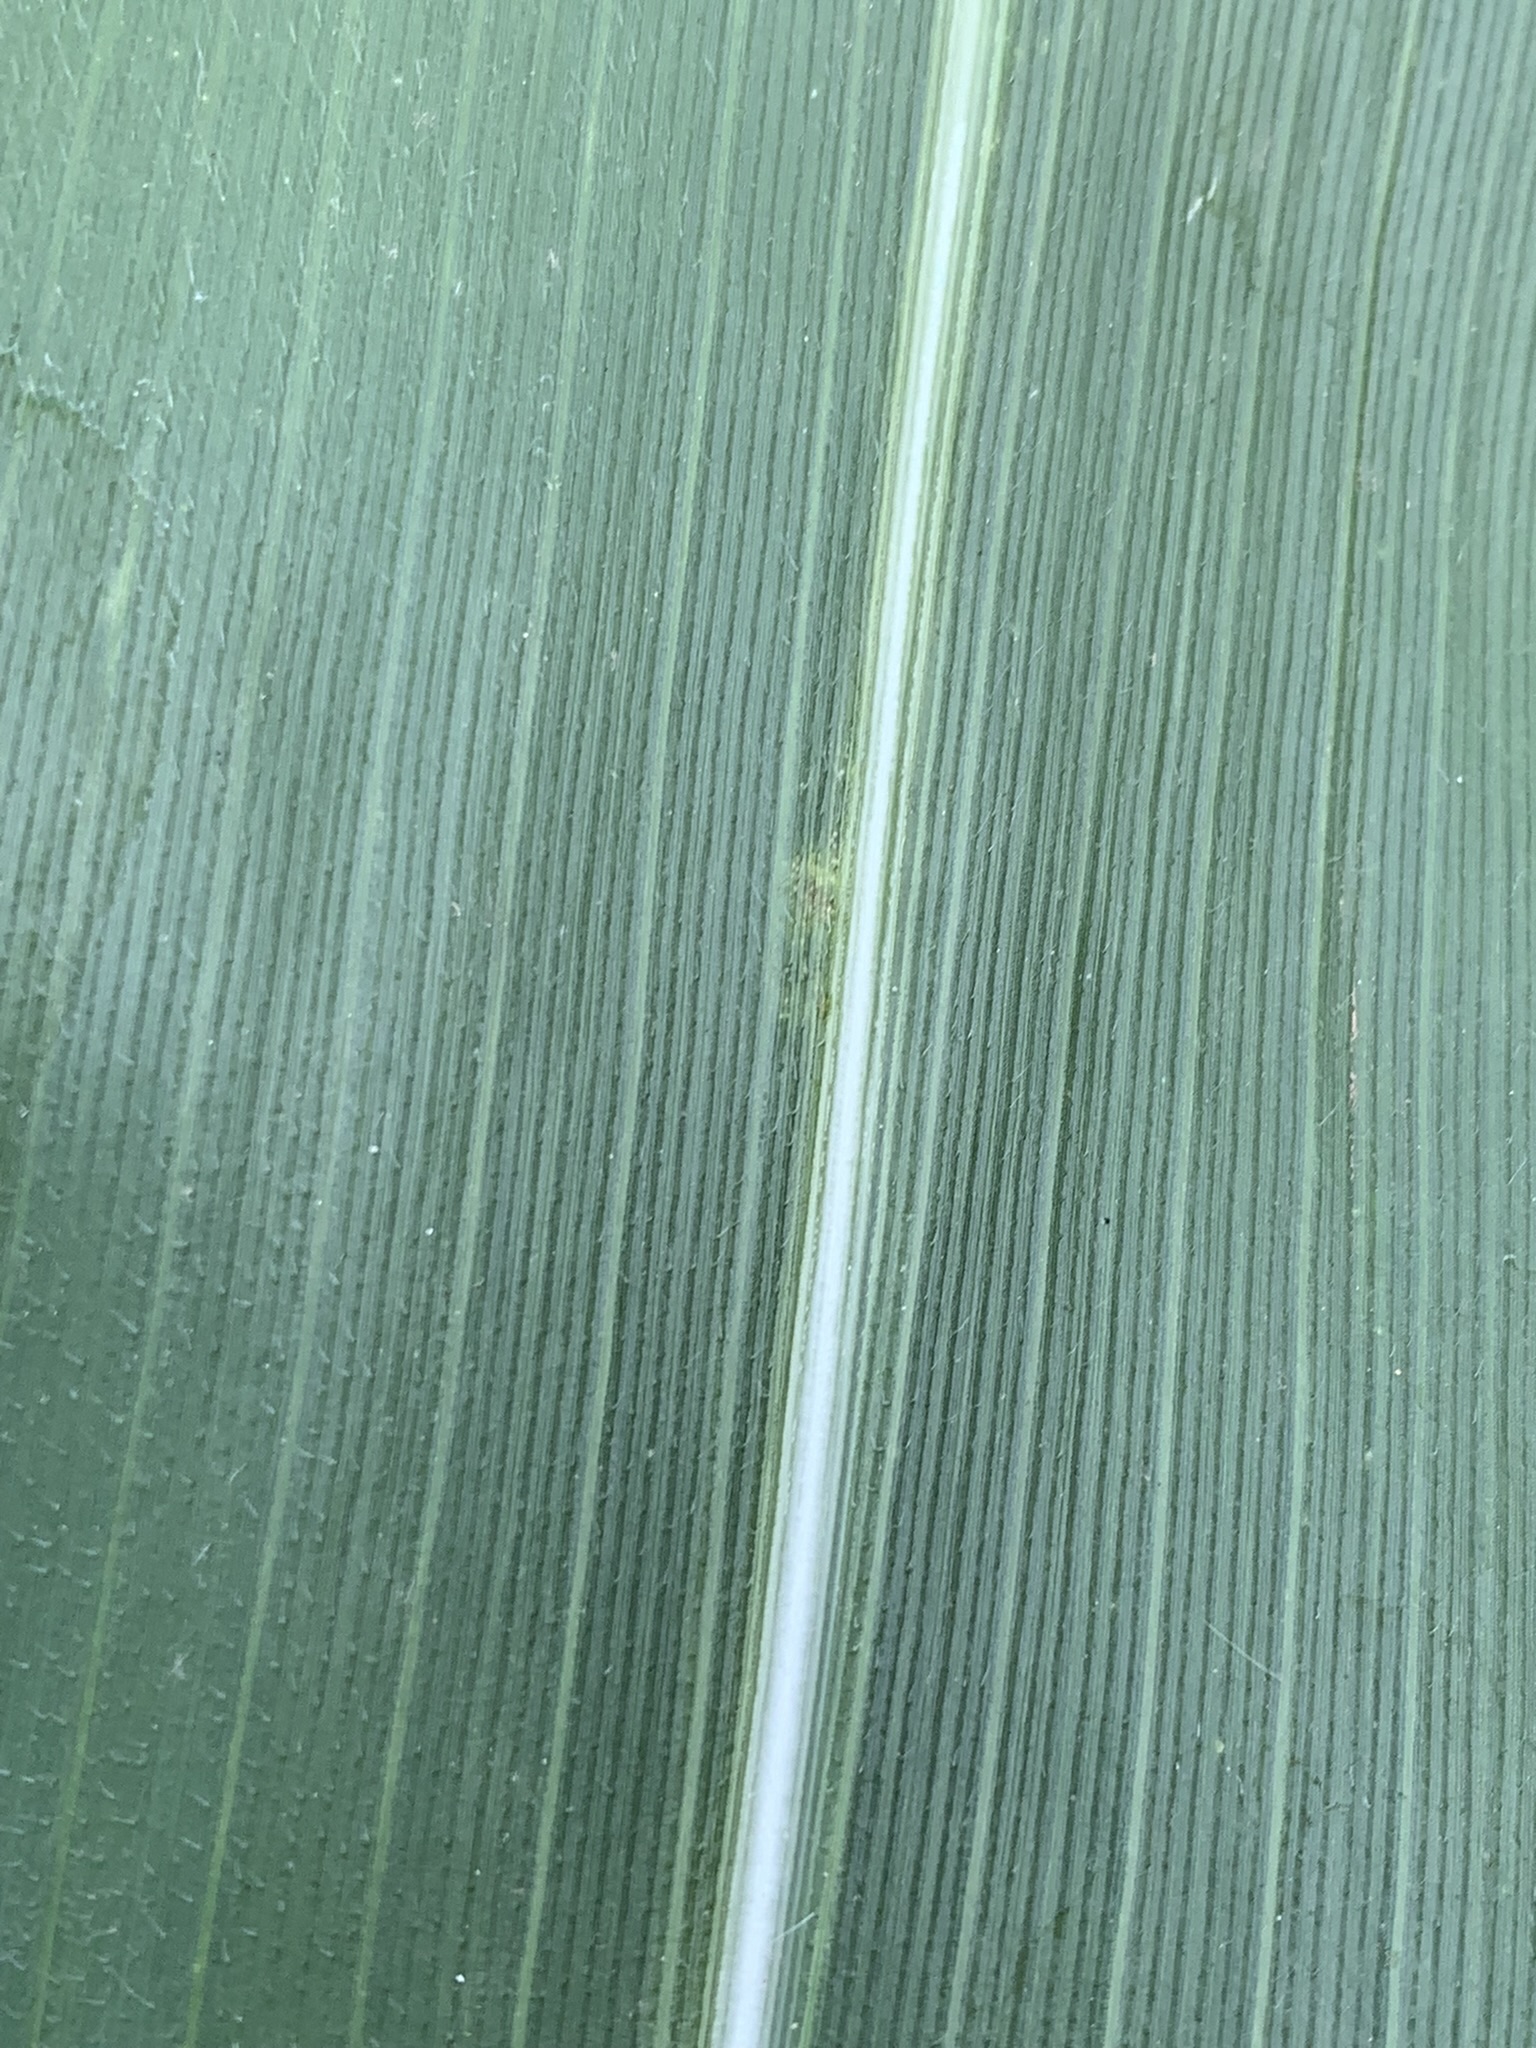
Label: Healthy